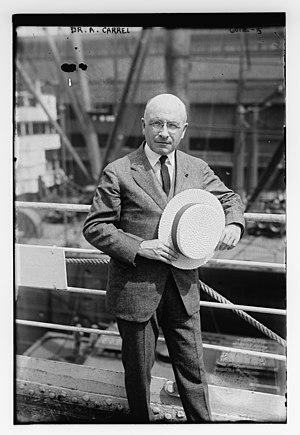
L'eugénisme en France, malgré son échec politique sous la Troisième République, connaît un développement théorique précoce et abouti. Cette idéologie eugéniste médicale préconise la formation d'une élite humaine sous la conduite de l'État français dès la fin du XVIIIᵉ siècle. La connaissance subséquente des théories de l'anthropologue et statisticien britannique Francis Galton, premier théoricien de l'eugénisme, mène à la création de la Société française d'eugénique en 1913.